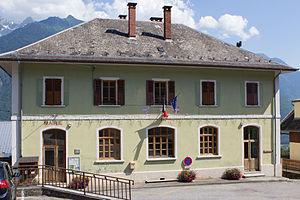
Saint-Georges-d'Hurtières, anciennement Saint-Georges-des-Hurtières, est une commune française située dans le département de la Savoie, en région Auvergne-Rhône-Alpes.